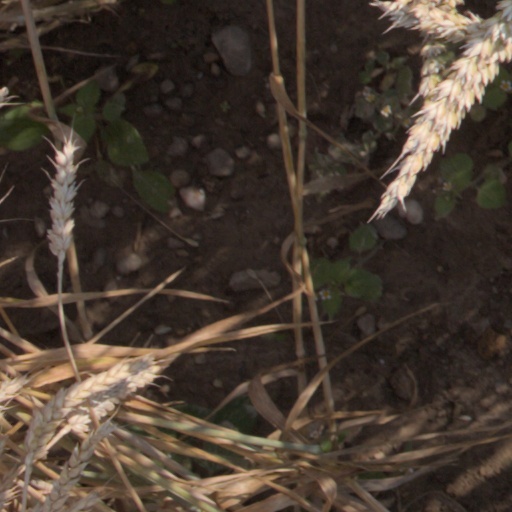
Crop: wheat